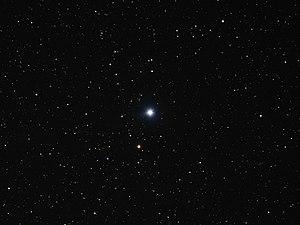
Phi Persei est une étoile de quatrième magnitude et de type B2V, de la constellation de Persée. À cause de sa situation isolée et de son éloignement de Cassiopée, d'Andromède et de Persée, John Flamsteed négligea d'attribuer un numéro et une constellation à Phi Persei.